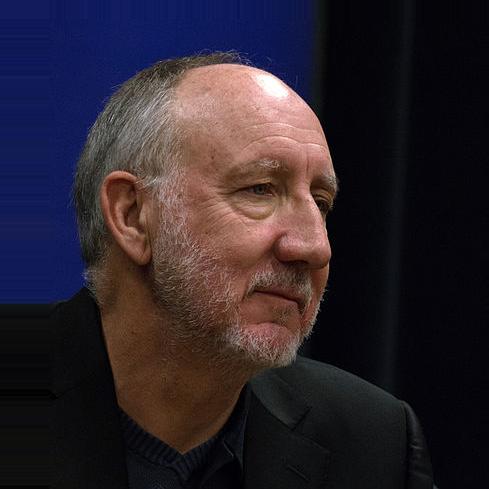
Age: 66